Irene of Montferrat

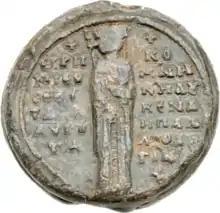
Seal of Irene of Montferrat

Yolande of Montferrat ( – 1317 in Drama) (also known as Violante, then Empress Irene) was the second wife of Andronikos II Palaiologos and thus Empress of the Byzantine Empire. She was the heiress of the Margraviate of Montferrat.